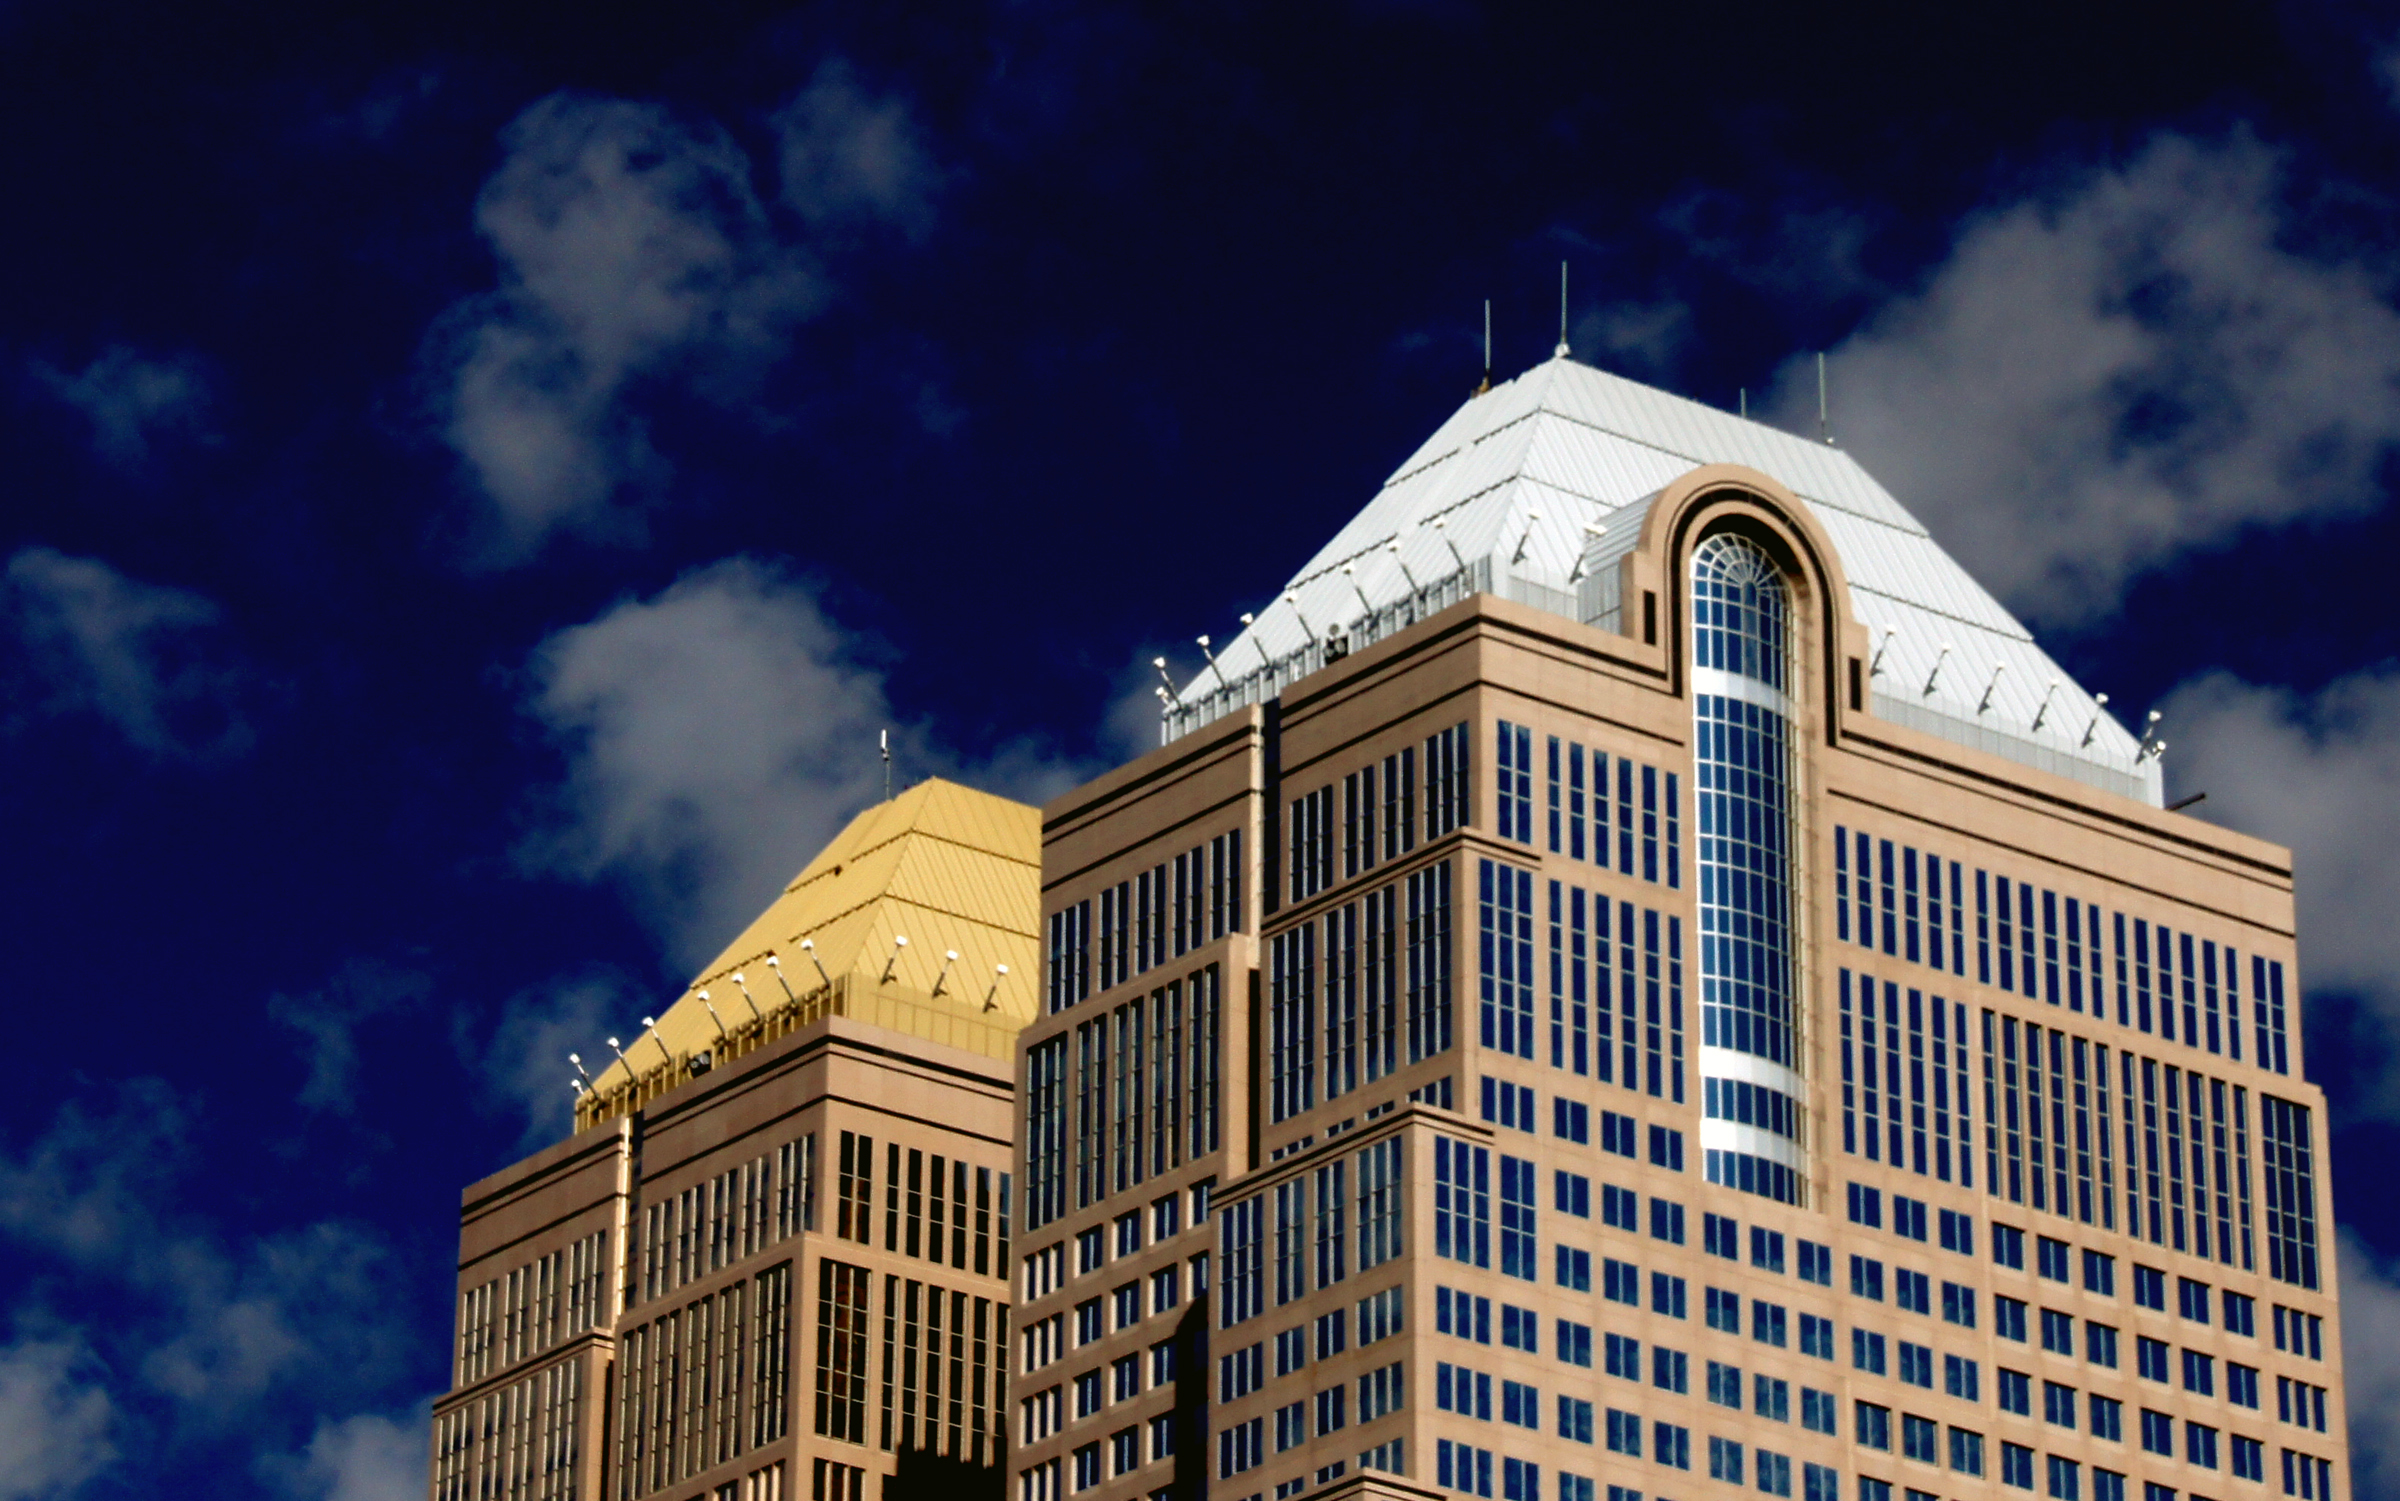
architecture, sky, night, house, building, city, skyscraper, highrise, cityscape, downtown, evening, reflection, landmark, facade, blue, tower block, canada, glasswall, calgary, alberta, tallbuildings, glasstower, bankershall, metropolis, urban area, human settlement, metropolitan area